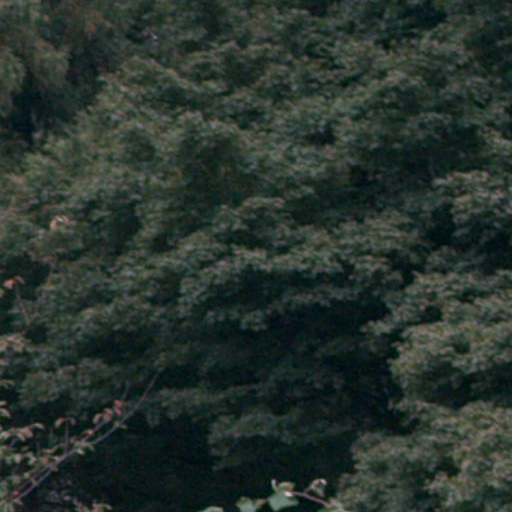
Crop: cassava